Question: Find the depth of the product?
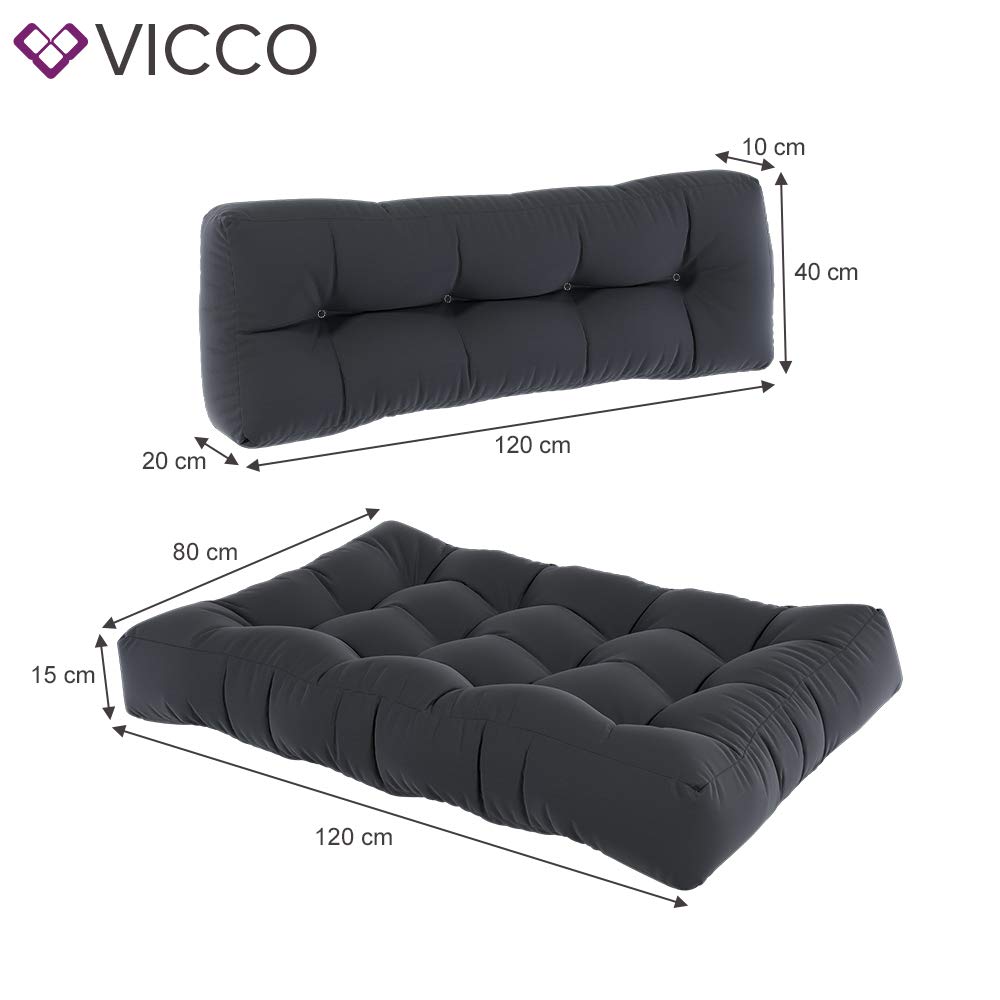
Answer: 120.0 centimetre